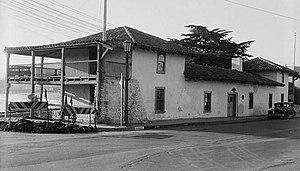
Ceci est la liste des lieux historiques inscrits sur le registre national dans le comté de Monterey en Californie.
Liste complète des 135 National Historic Landmarks de Californie.